Chayei Sarah

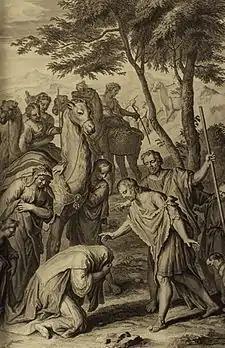
Rebecca lights off the Camel (illustration from the 1728 "Figures de la Bible")

Rav Ḥisda interpreted the word "days" ("yamim") in Genesis 24:55 to mean "a year." Genesis 24:55 says, "And her brother and her mother said: ‘Let the maiden abide with us "yamim", at the least ten." The Gemara reasoned that if , "yamim", in Genesis 24:55 means "days" and thus to imply "two days" (as the plural implies more than one), then Genesis 24:55 would report Rebekah's brother and mother suggesting first two days, and then when Eliezer said that that was too long, nonsensically suggesting ten days. The Gemara thus deduced that , "yamim", must mean "a year," as Leviticus 25:29 implies when it says, "if a man sells a house in a walled city, then he may redeem it within a whole year after it is sold; for a full year ("yamim") shall he have the right of redemption." Thus Genesis 24:55 might mean, "Let the maiden abide with us a year, or at the least ten months." The Gemara then suggested that , "yamim", might mean "a month," as Numbers 11:20 suggests when it uses the phrase "a month of days ("yamim")." The Gemara concluded, however, that , "yamim", means "a month" only when the term "month" is specifically mentioned, but otherwise means either "days" (at least two) or "a year." Similarly, the Mishnah taught that they allowed a virgin 12 months to prepare for her wedding after her fiancé told her to prepare.